Minnesota Judicial Center

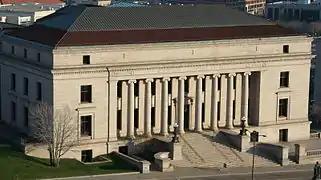
The Minnesota Judicial Center seen from the roof of the State Capitol

The Minnesota Judicial Center, adjacent to the State Capitol, houses the state's Supreme Court and Court of Appeals, as well as the Workers' Compensation Court of Appeals and the state law library. Its address is 25 Rev. Dr. Martin Luther King, Jr., Blvd., Saint Paul, Minnesota, United States.